Mark 15

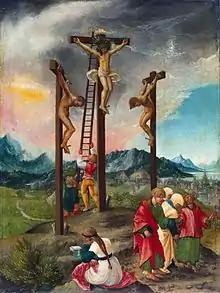

Mark says that the soldiers took Jesus to the Praetorium, either Herod's palace or the Fortress Antonia. They gather together all the other soldiers. The English Standard Version suggests that "the whole company" would have consisted of around 600 men, one tenth of a Roman legion. These were probably mostly recruits from the area of Palestine or Syria.